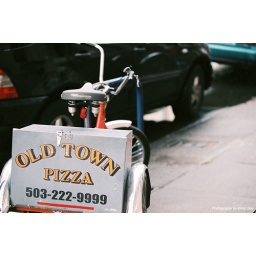
pizza delivery bike in portland